Federation of Hospital and University Employees

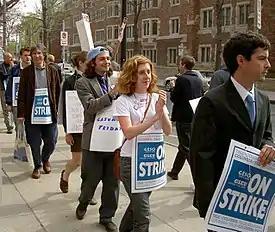
A GESO picket-line in front of Yale's Hall of Graduate Studies, April 2005

In January, 2003, the union offered to enter into binding arbitration with the university, but administrators refused the offer. A one-week-long strike took place between March 3 and March 7, 2003, garnering support from Cornel West, Jesse Jackson, John Sweeney, Dennis Rivera, John Wilhelm, and Andy Stern, as well as thousands of workers, thousands of members of the community who marched on the university on the strike's first day to demand equal access to jobs and the desegregation of the university's hiring structures, and hundreds of undergraduates, who staged a walkout on the strike's snowy fourth day and held classes in the street.